Yevgeny Prigozhin

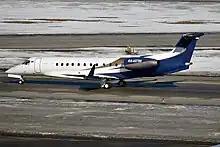
Aircraft involved in the crash in which Prigozhin died

On 28 July 2023, a confirmed sighting of Prigozhin in the aftermath of the failed mutiny emerged, showing him meeting with Freddy Mapouka, a presidential advisor in the Central African Republic, and the head of the Cameroonian pro-Russian media outlet Afrique Média, at the Trezzini Palace hotel in Saint Petersburg during the 2023 Russia–Africa Summit. Prigozhin told Afrique Média that Wagner Group was ready to increase its presence in Africa.